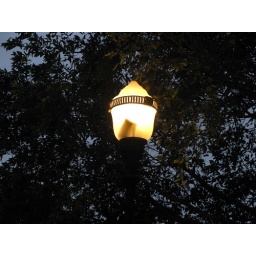
Old street lamp in Catete, Rio de Janeiro - Brasil